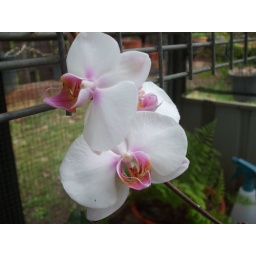
One of his favourite flowers were orchids.These are at Mum's house in BRISBANE,QLD.Dad passed away last August @84